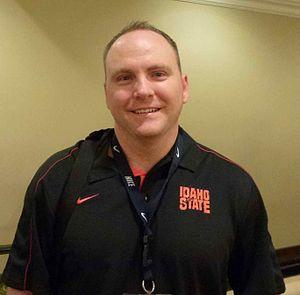
Les Bengals d'Idaho State sont les équipes sportives représentatives de l’Université d’État de l’Idaho à Pocatello dans l'Idaho en sport interuniversitaire. L'université possède treize équipes comprenant des équipes de basketball masculin et féminin, de cross-country, de tennis et d'athlétisme; golf, football, softball et volleyball réservés aux femmes; et le football américain réservé aux hommes. Les Bengals sont en compétition au niveau de la division I de la NCAA, subdivision de championnat de football pour le football américain universitaire et sont actuellement membres de la conférence Big Sky. Les rivaux des Bengals sont les Broncos de l'université d'État de Boise et les Vandals de l'université d'Idaho.